Jumanji (franchise)

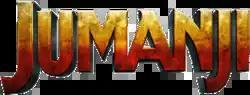
The current logo of the franchise

Jumanji is an American media franchise, based on the children's book "Jumanji" (1981) and its sequel "Zathura" (2002), written by Chris Van Allsburg. The first film was produced by TriStar Pictures, and subsequent films by Columbia Pictures, both subsidiaries of Sony Pictures. The franchise follows the adventures of various people who find themselves imperiled when playing an enchanted game that comes with a variety of dangerous jungle elements that the players must survive as they play. Ultimately, the only way to end the disruptions is to finish the game while enduring its dangers.